New Forest commoner

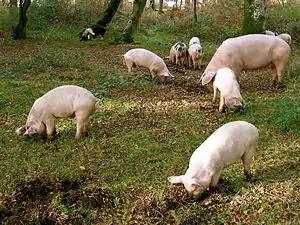
Pannage of a sow and her piglets, Ober Water, New Forest

Along with grazing, pannage is still an important part of the Forest's ecology. Pigs can eat acorns without problem, but for ponies and cattle, large quantities of acorns can be poisonous. Pannage always lasts at least 60 days, but the start date varies according to the weather – and when the acorns fall. The verderers decide when pannage will start each year. At other times the pigs must be taken in and kept on the owner's land, with the exception that pregnant sows, known as "privileged sows", are always allowed out providing they are not a nuisance and return to the commoner's holding at night (they must not be ""levant" and "couchant"" in the Forest, that is, they may not consecutively feed "and" sleep there). This last is an established practice rather than a formal right.